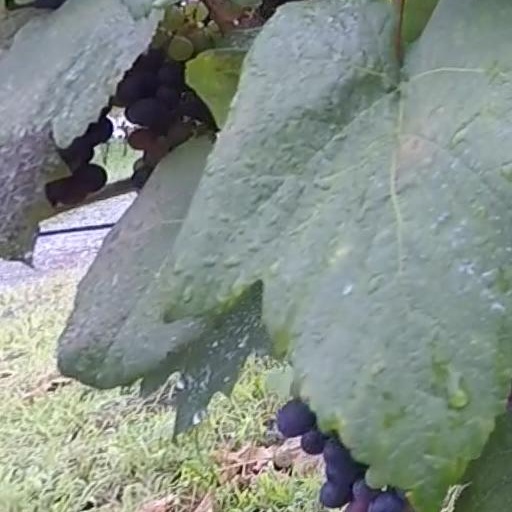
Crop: grape